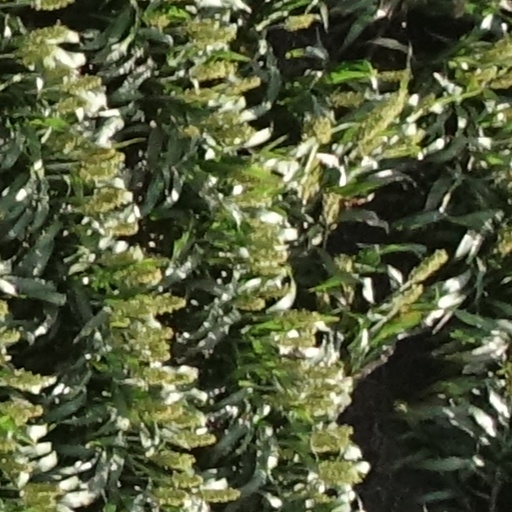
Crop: sorghum